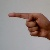
The image shows a hand gesture representing the letter 'G' in Indian Sign Language.